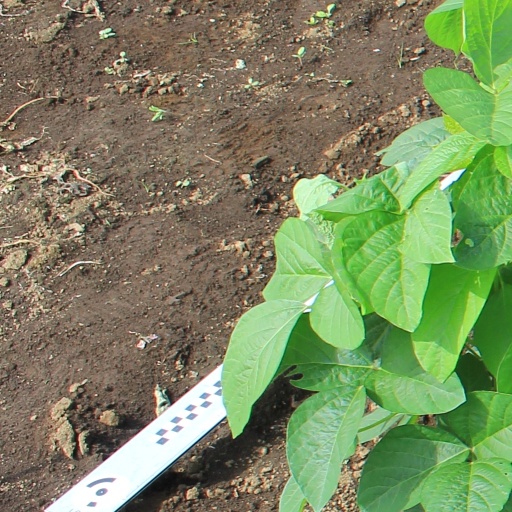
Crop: soybean